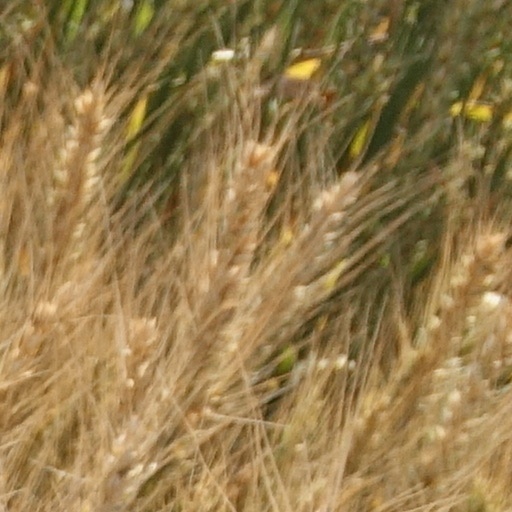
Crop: wheat